Hermann Georg Fiedler

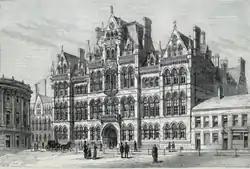
Mason College, now the University of Birmingham

In October 1890, Fiedler was then appointed Professor of German at Mason College. Fiedler was instrumental in the setting up of University of Birmingham. He was a member of the initial committee of nine set up in 1894 by Robert Heath.